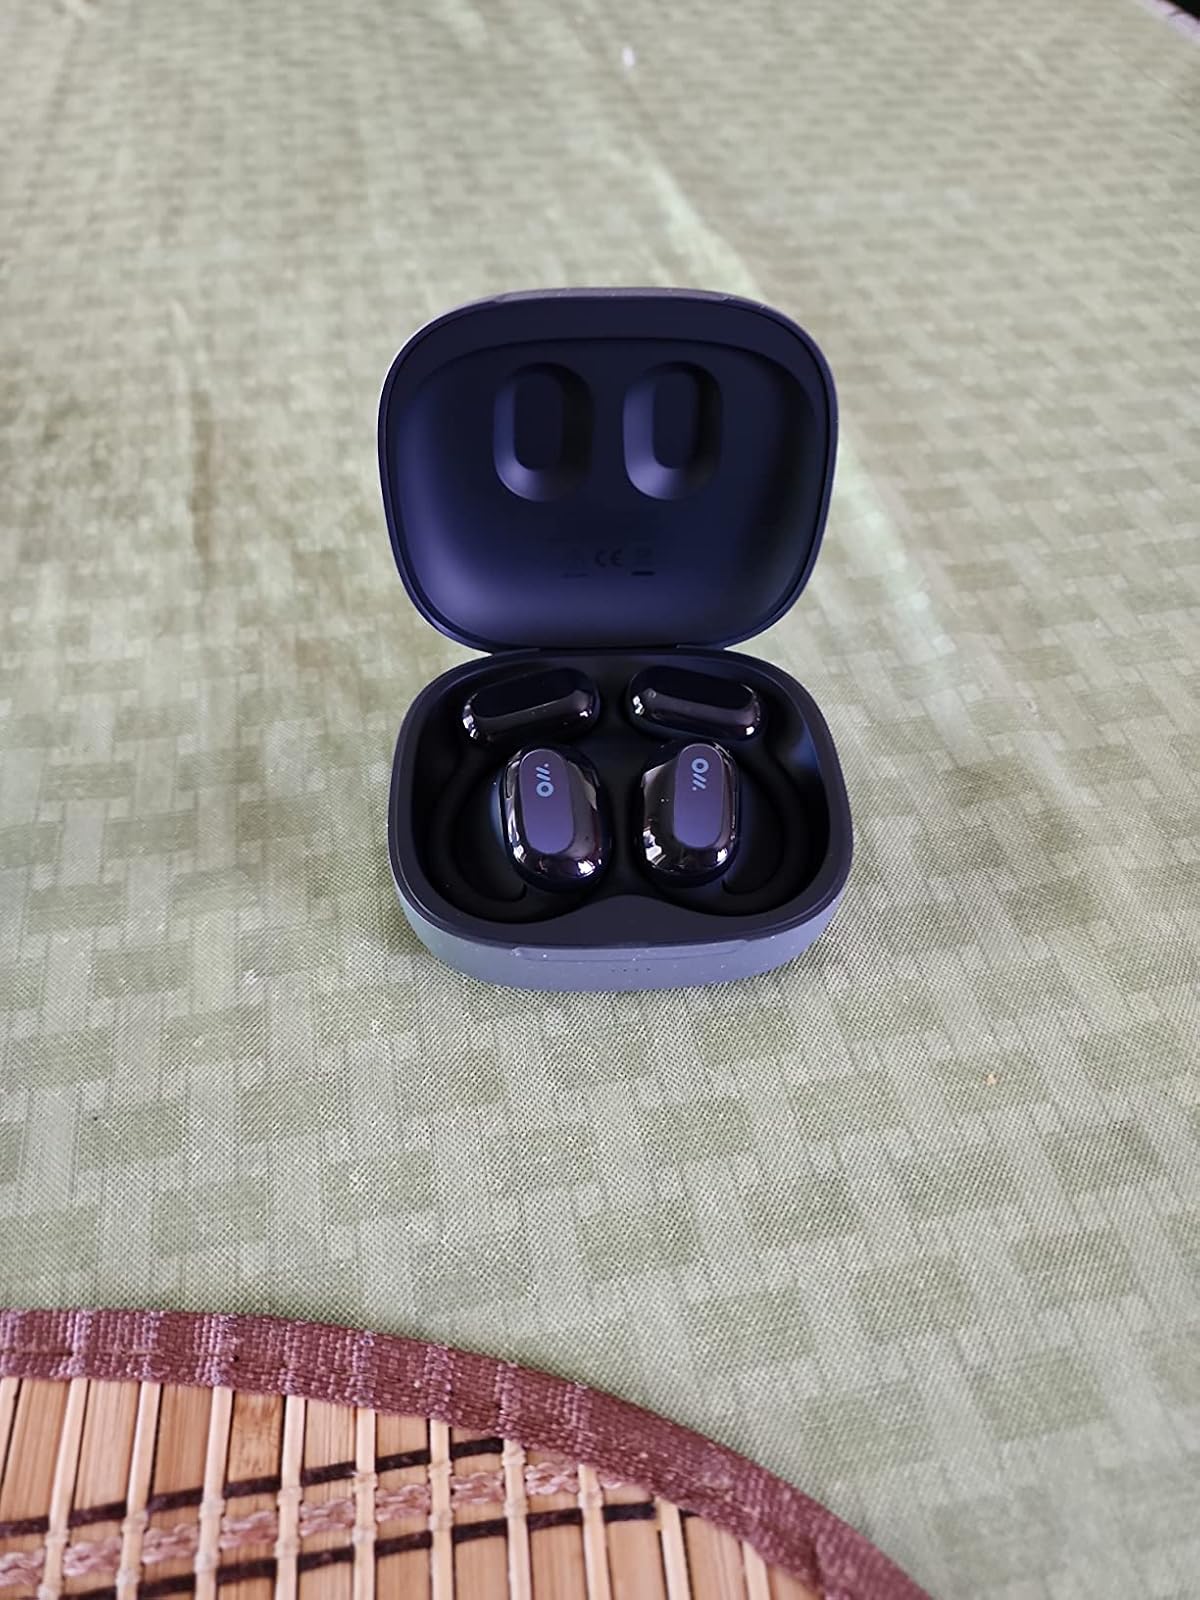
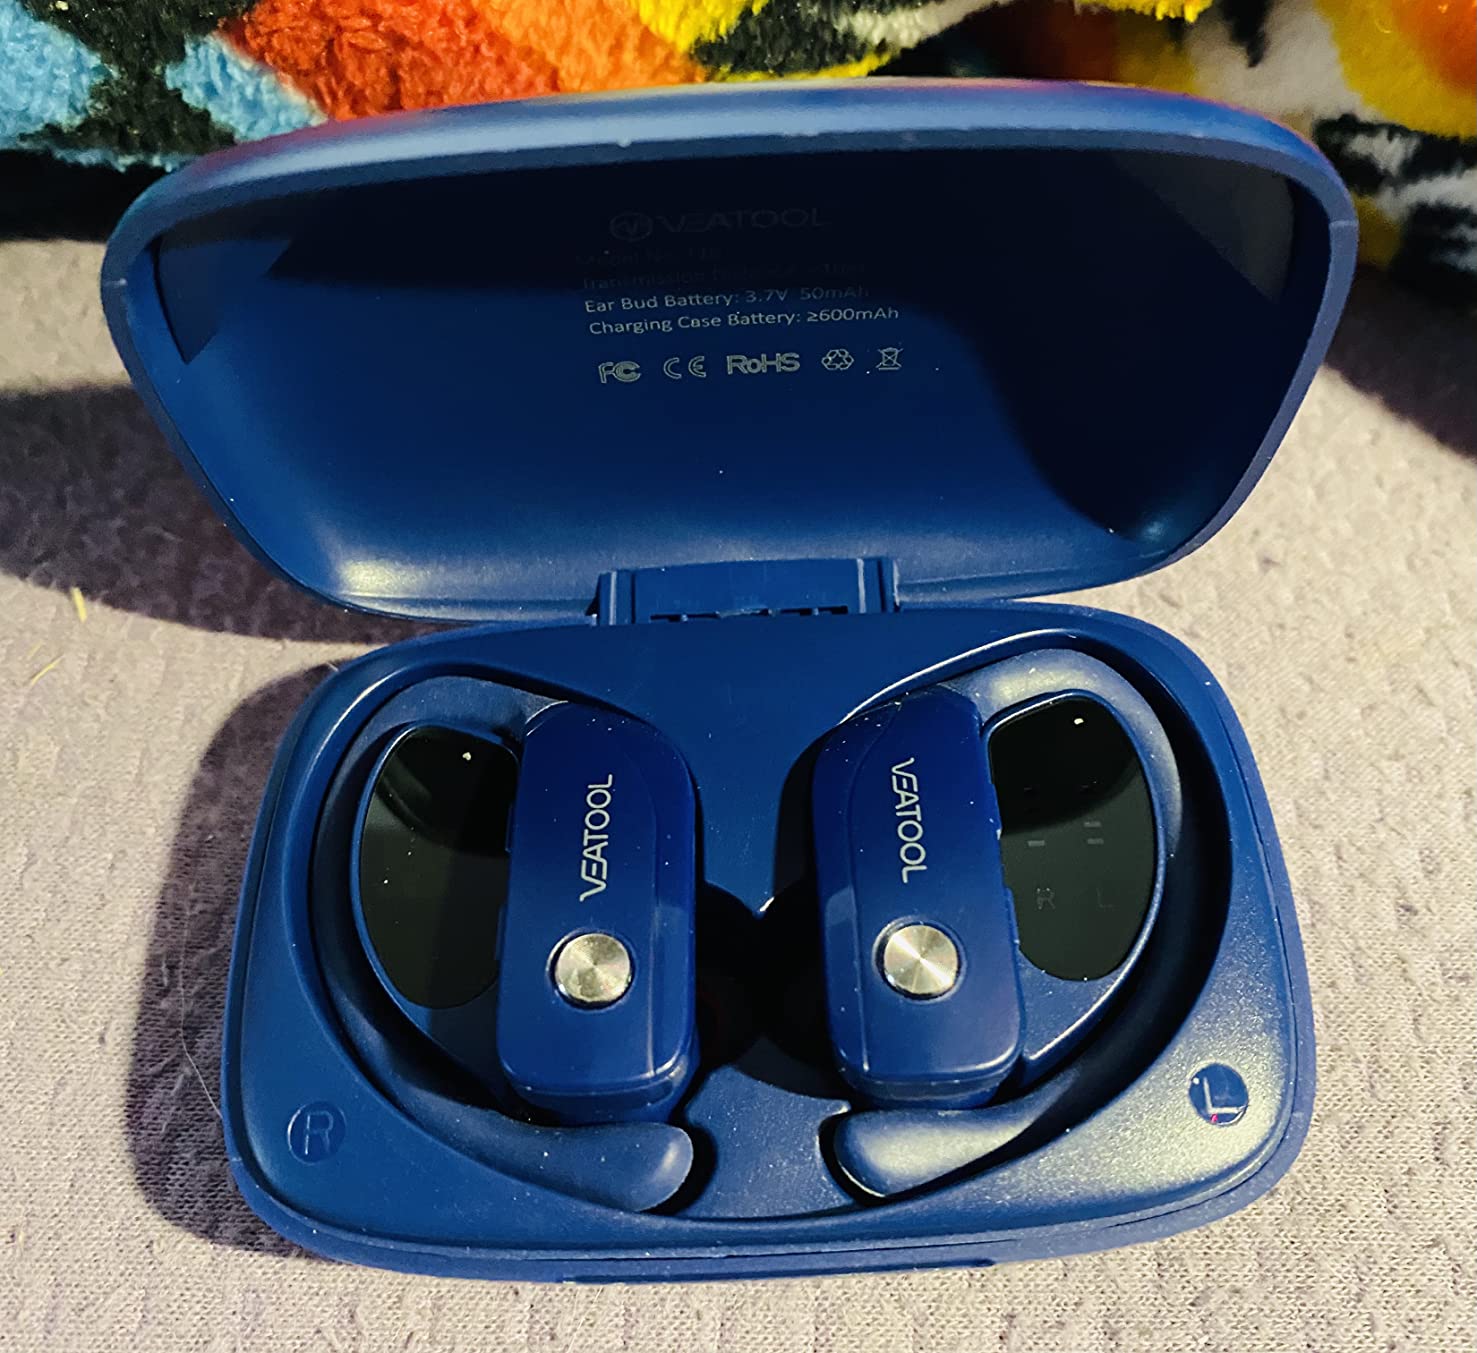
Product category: earbuds
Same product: no